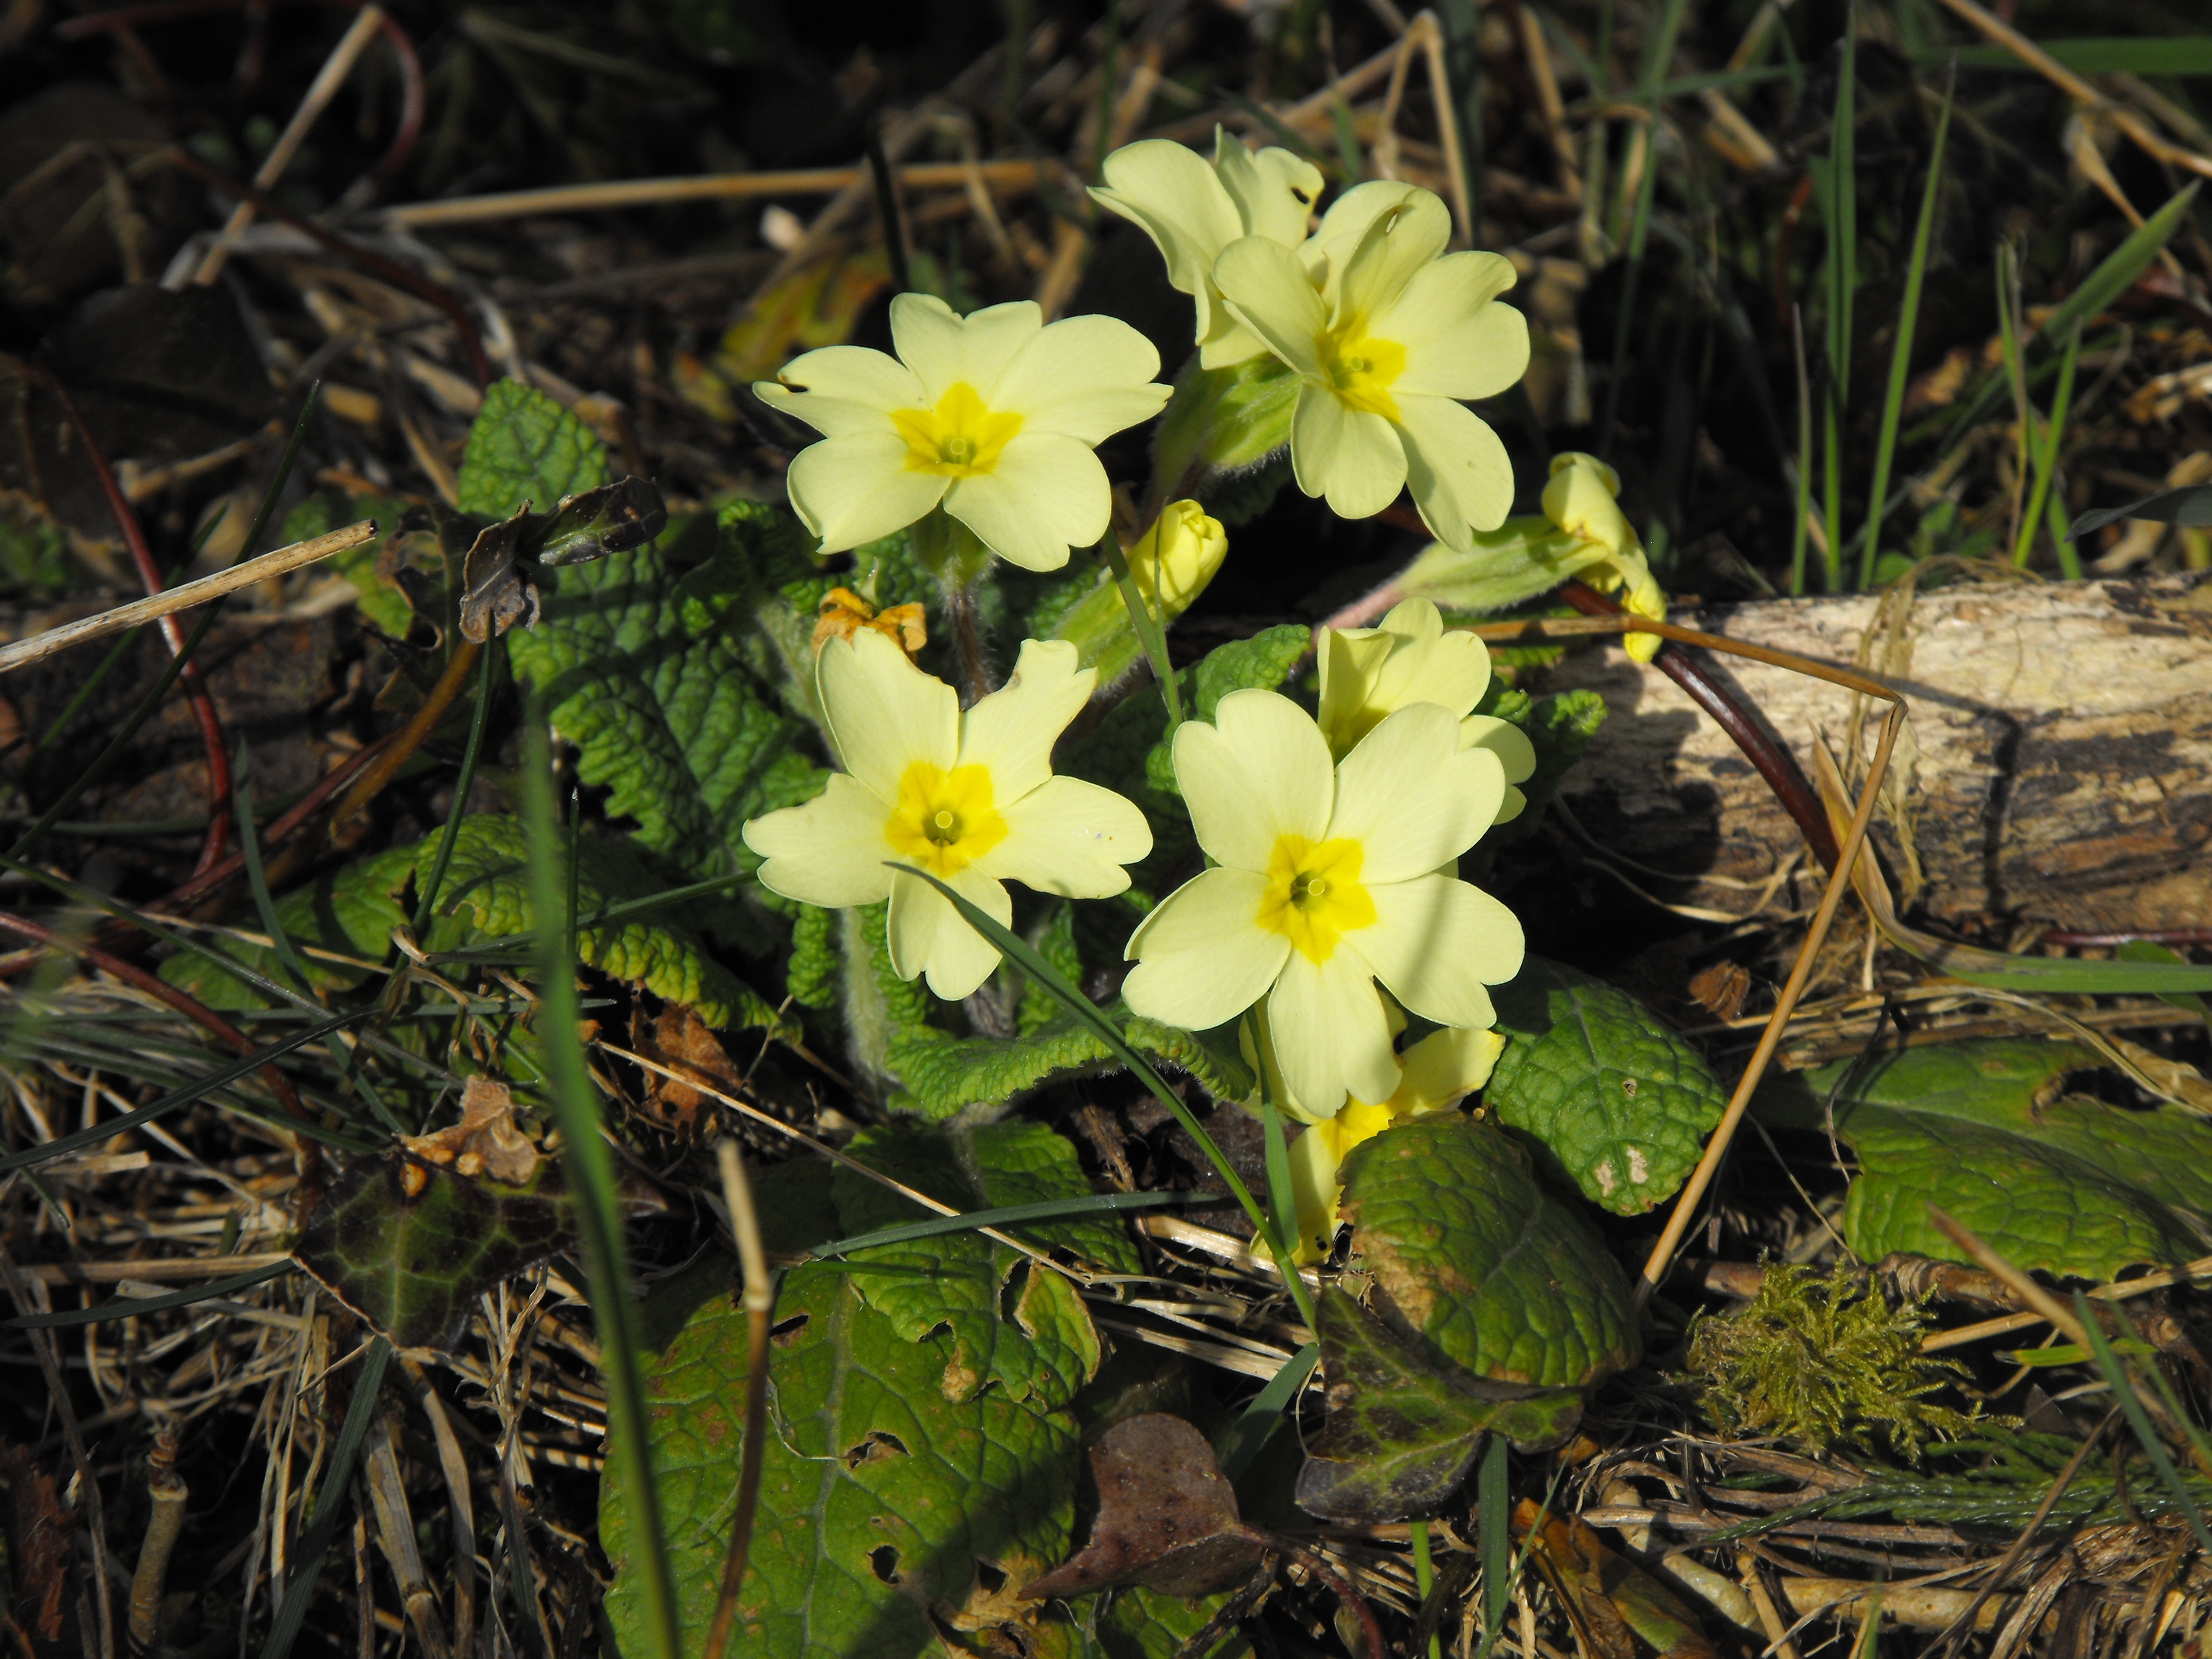
nature, blossom, plant, flower, floral, wild, spring, green, botany, yellow, flora, wildflower, outdoors, easter, horticulture, primula, flowering plant, primroses, land plant